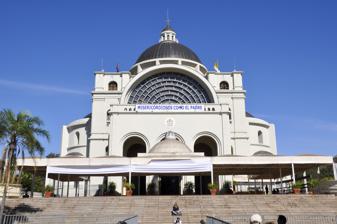
Building: Cathedral Basilica of Our Lady of Miracles, Caacupé
Country: Paraguay
Year built: 1765
Church in Caacupé, Paraguay Cathedral Basilica of Our Lady of Miracles Catedral Basílica Nuestra Señora de los Milagros 25°23′10″S 57°08′37″W / 25.3861°S 57.1435°W / -25.3861; -57.1435 Location Caacupé Country Paraguay Denomination Roman Catholic Church History Status Cathedral Basilica The Cathedral Basilica of Our Lady of Miracles ( Spanish : Catedral Basílica Nuestra Señora de los Milagros ), also Caacupé Cathedral , is the religious building that functions as the Catholic cathedral of the city of Caacupé , Paraguay , and also as the seat of the Roman Catholic Diocese of Caacupé that was created as a territorial prelature in 1960 and was promoted to its current status in 1967 through the bull "Rerum catholicarum" of Pope Paul VI . The Sanctuary of the Virgin of Caacupé is a Catholic basilica in Paraguay that was inaugurated on 8 December 1765 and became a place of pilgrimage for many local believers. Caacupé is considered the spiritual capital of Paraguay because it houses the largest sanctuary in the country. The temple, in addition to its status as a cathedral, is considered as a Catholic national sanctuary and minor basilica . It is under the pastoral responsibility of Bishop Ricardo Jorge Valenzuela Ríos. The church has been visited by two different popes: John Paul II in May 1988 and Francis in July 2015. See also Roman Catholicism in Paraguay Our Lady of Miracles View of the cathedral during the visit of Pope Francis in 2015 References